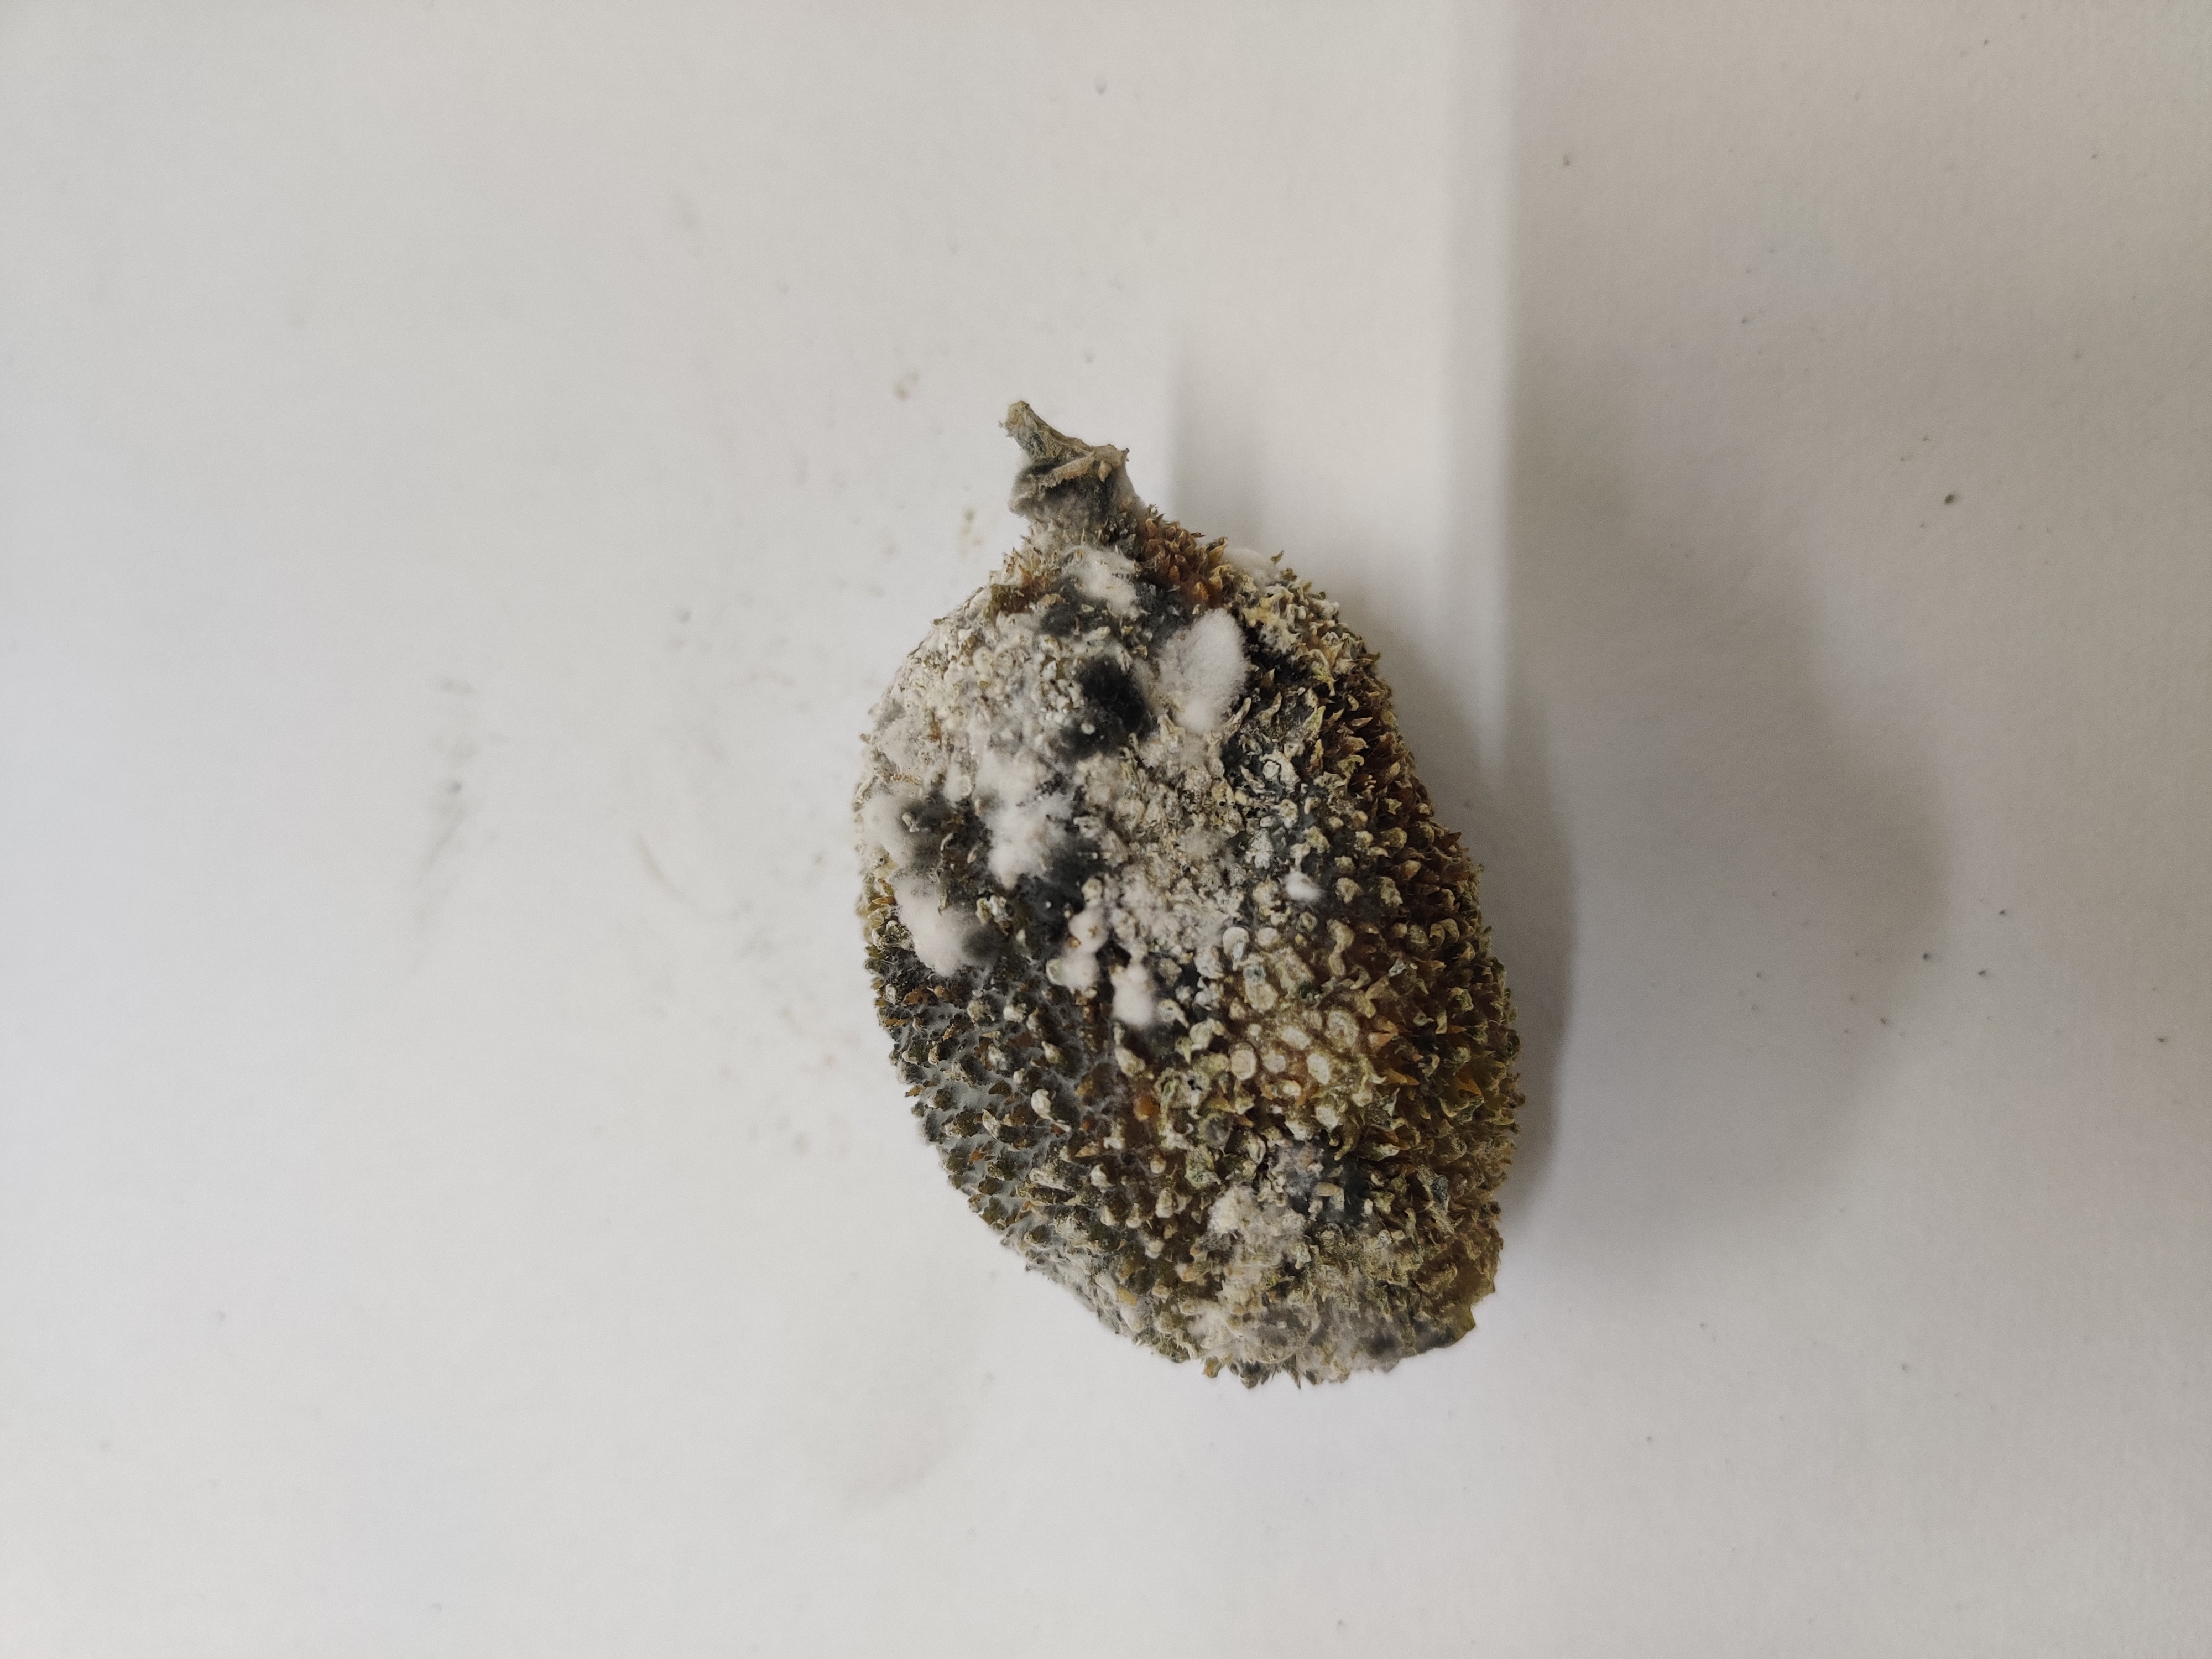
Crop: Spiny Gourd
Condition: Damaged